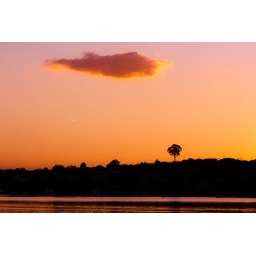
Sunset with a solitary cloud over a single tree